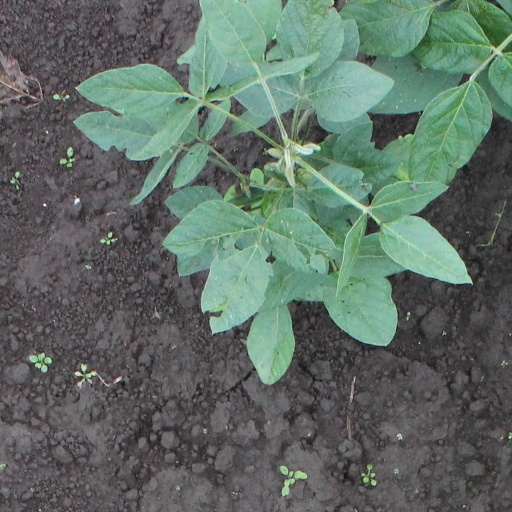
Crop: soybean